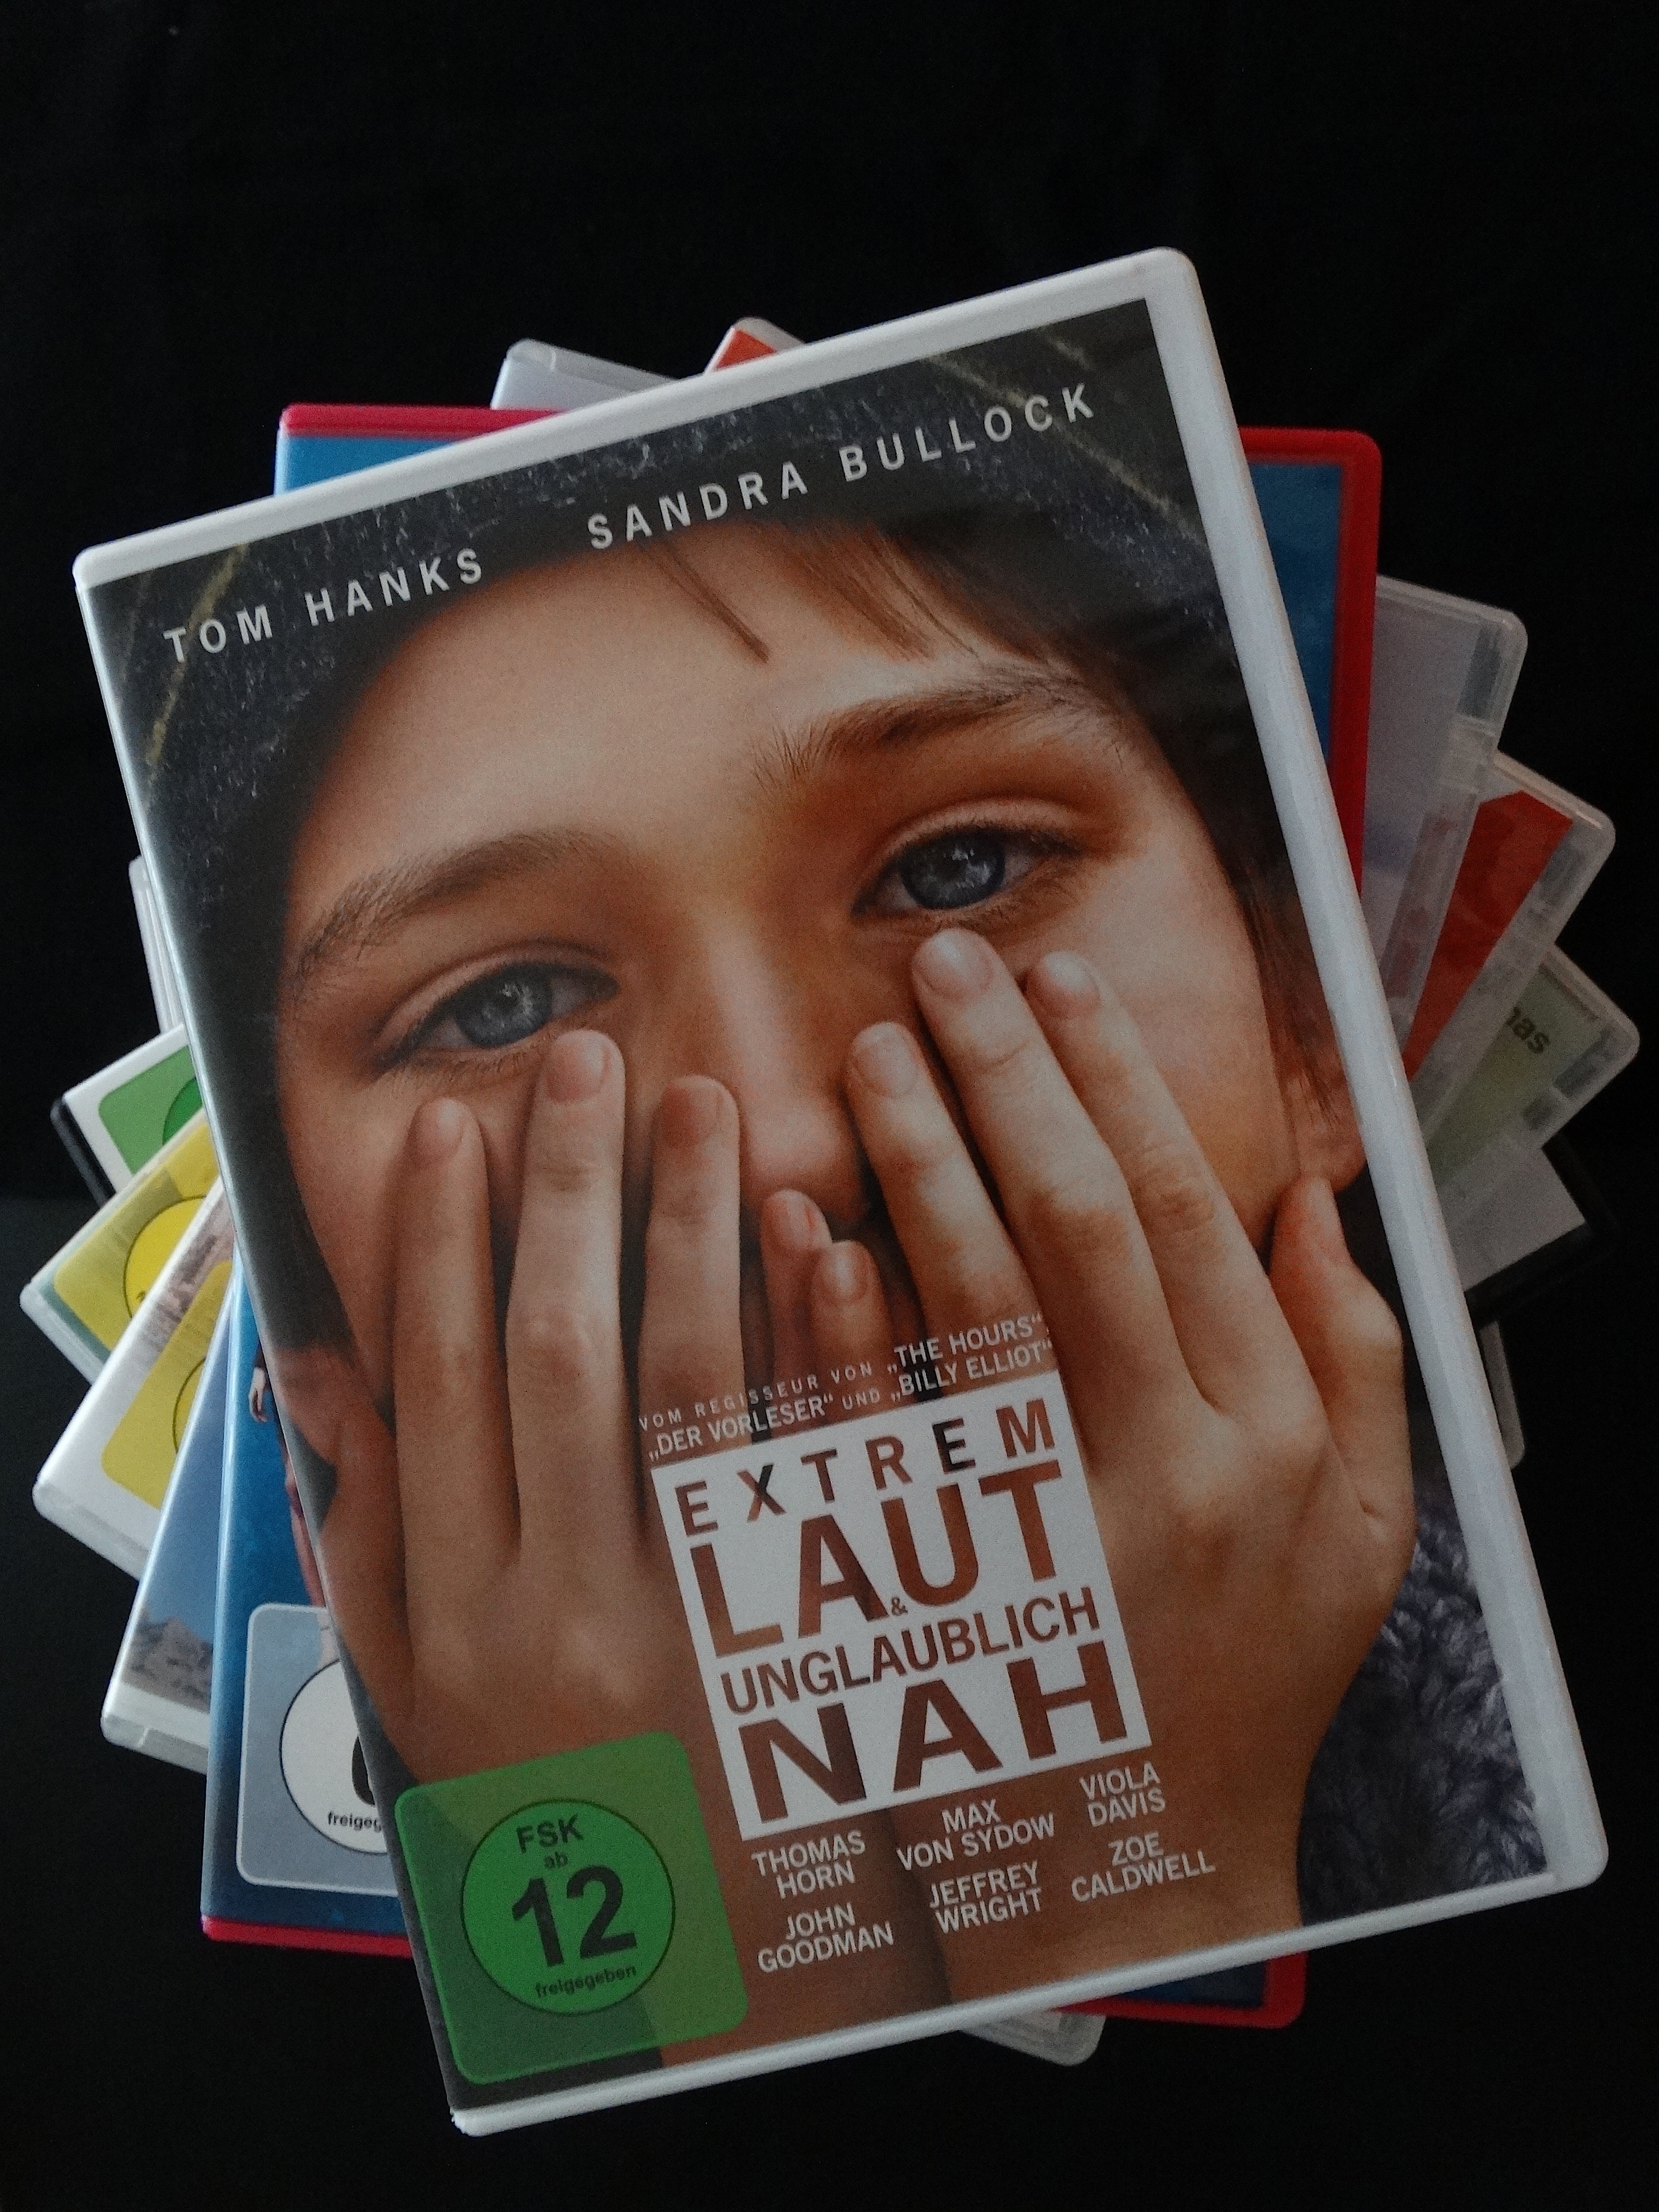
hand, person, advertising, finger, close, face, fear, head, poster, dvd, organ, twisted, emotions, movies, according to, sense, movie box